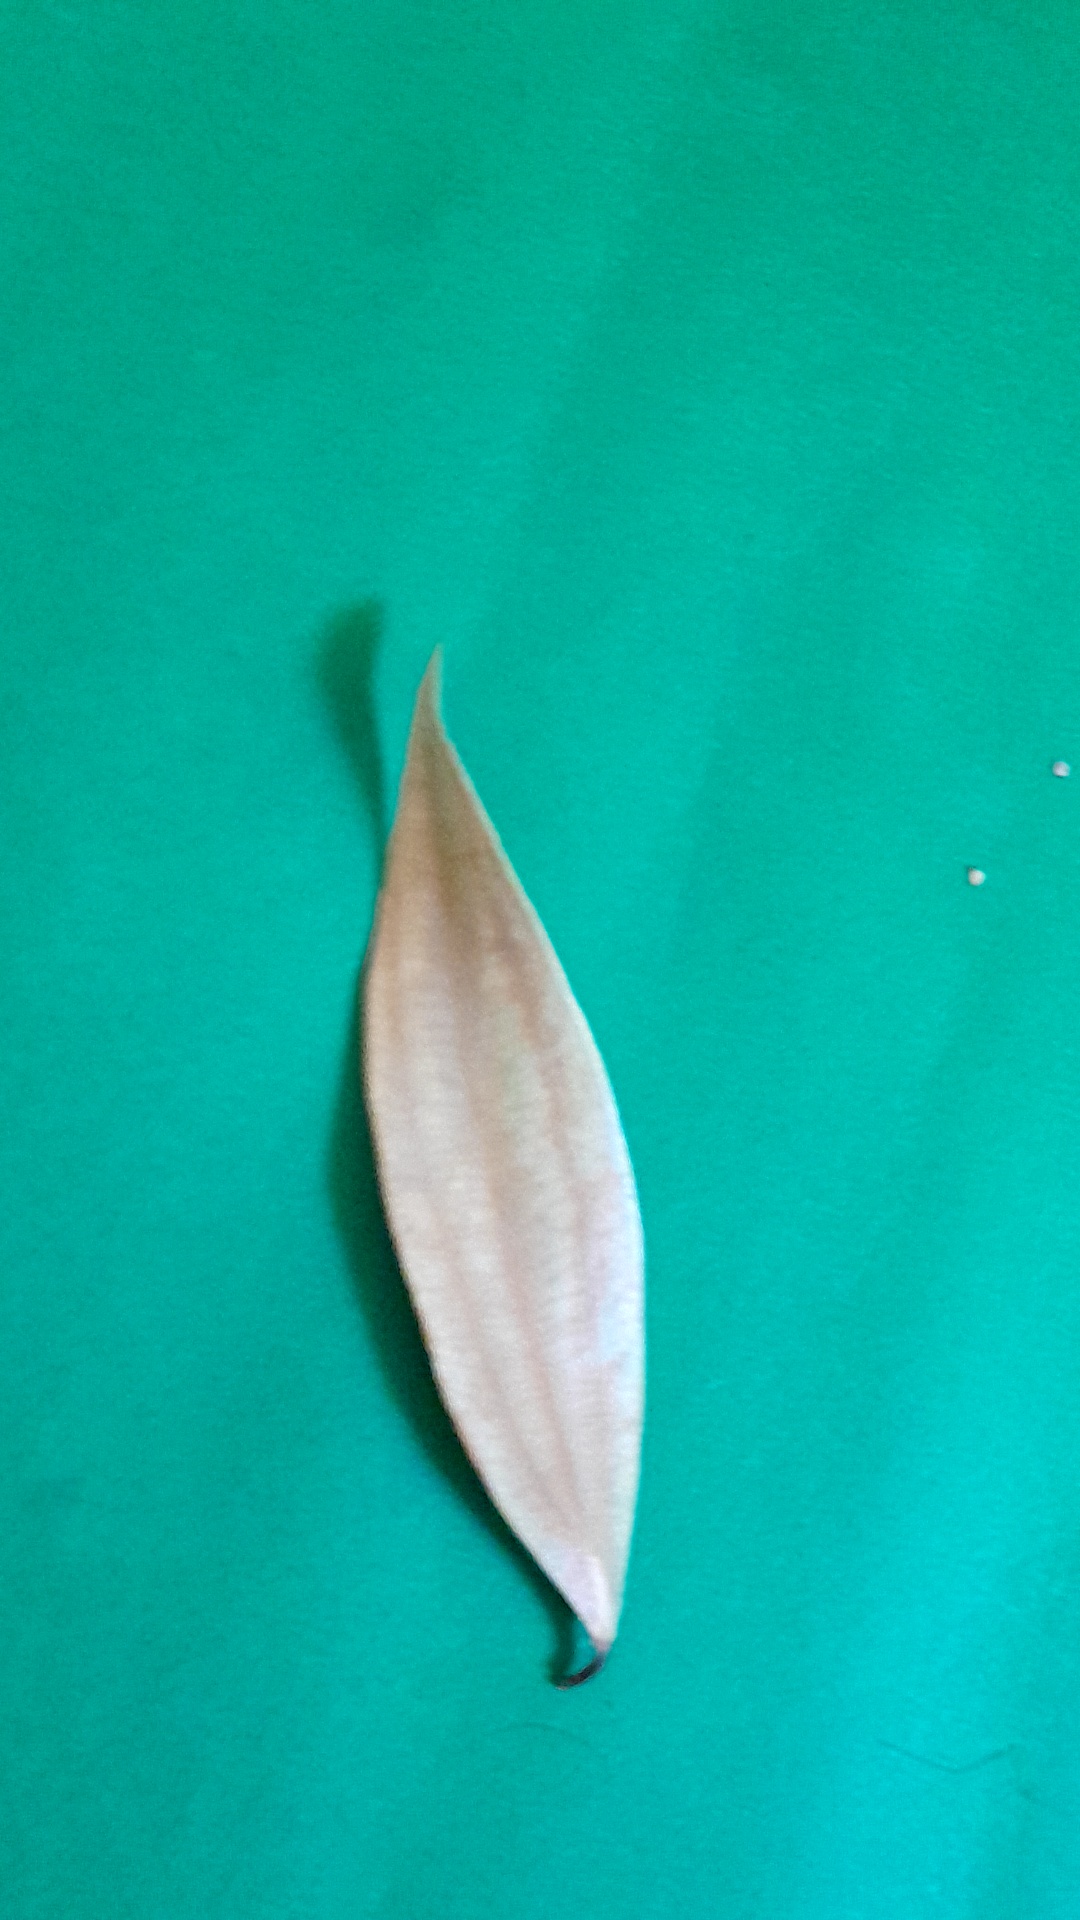
Label: Dry Leaf